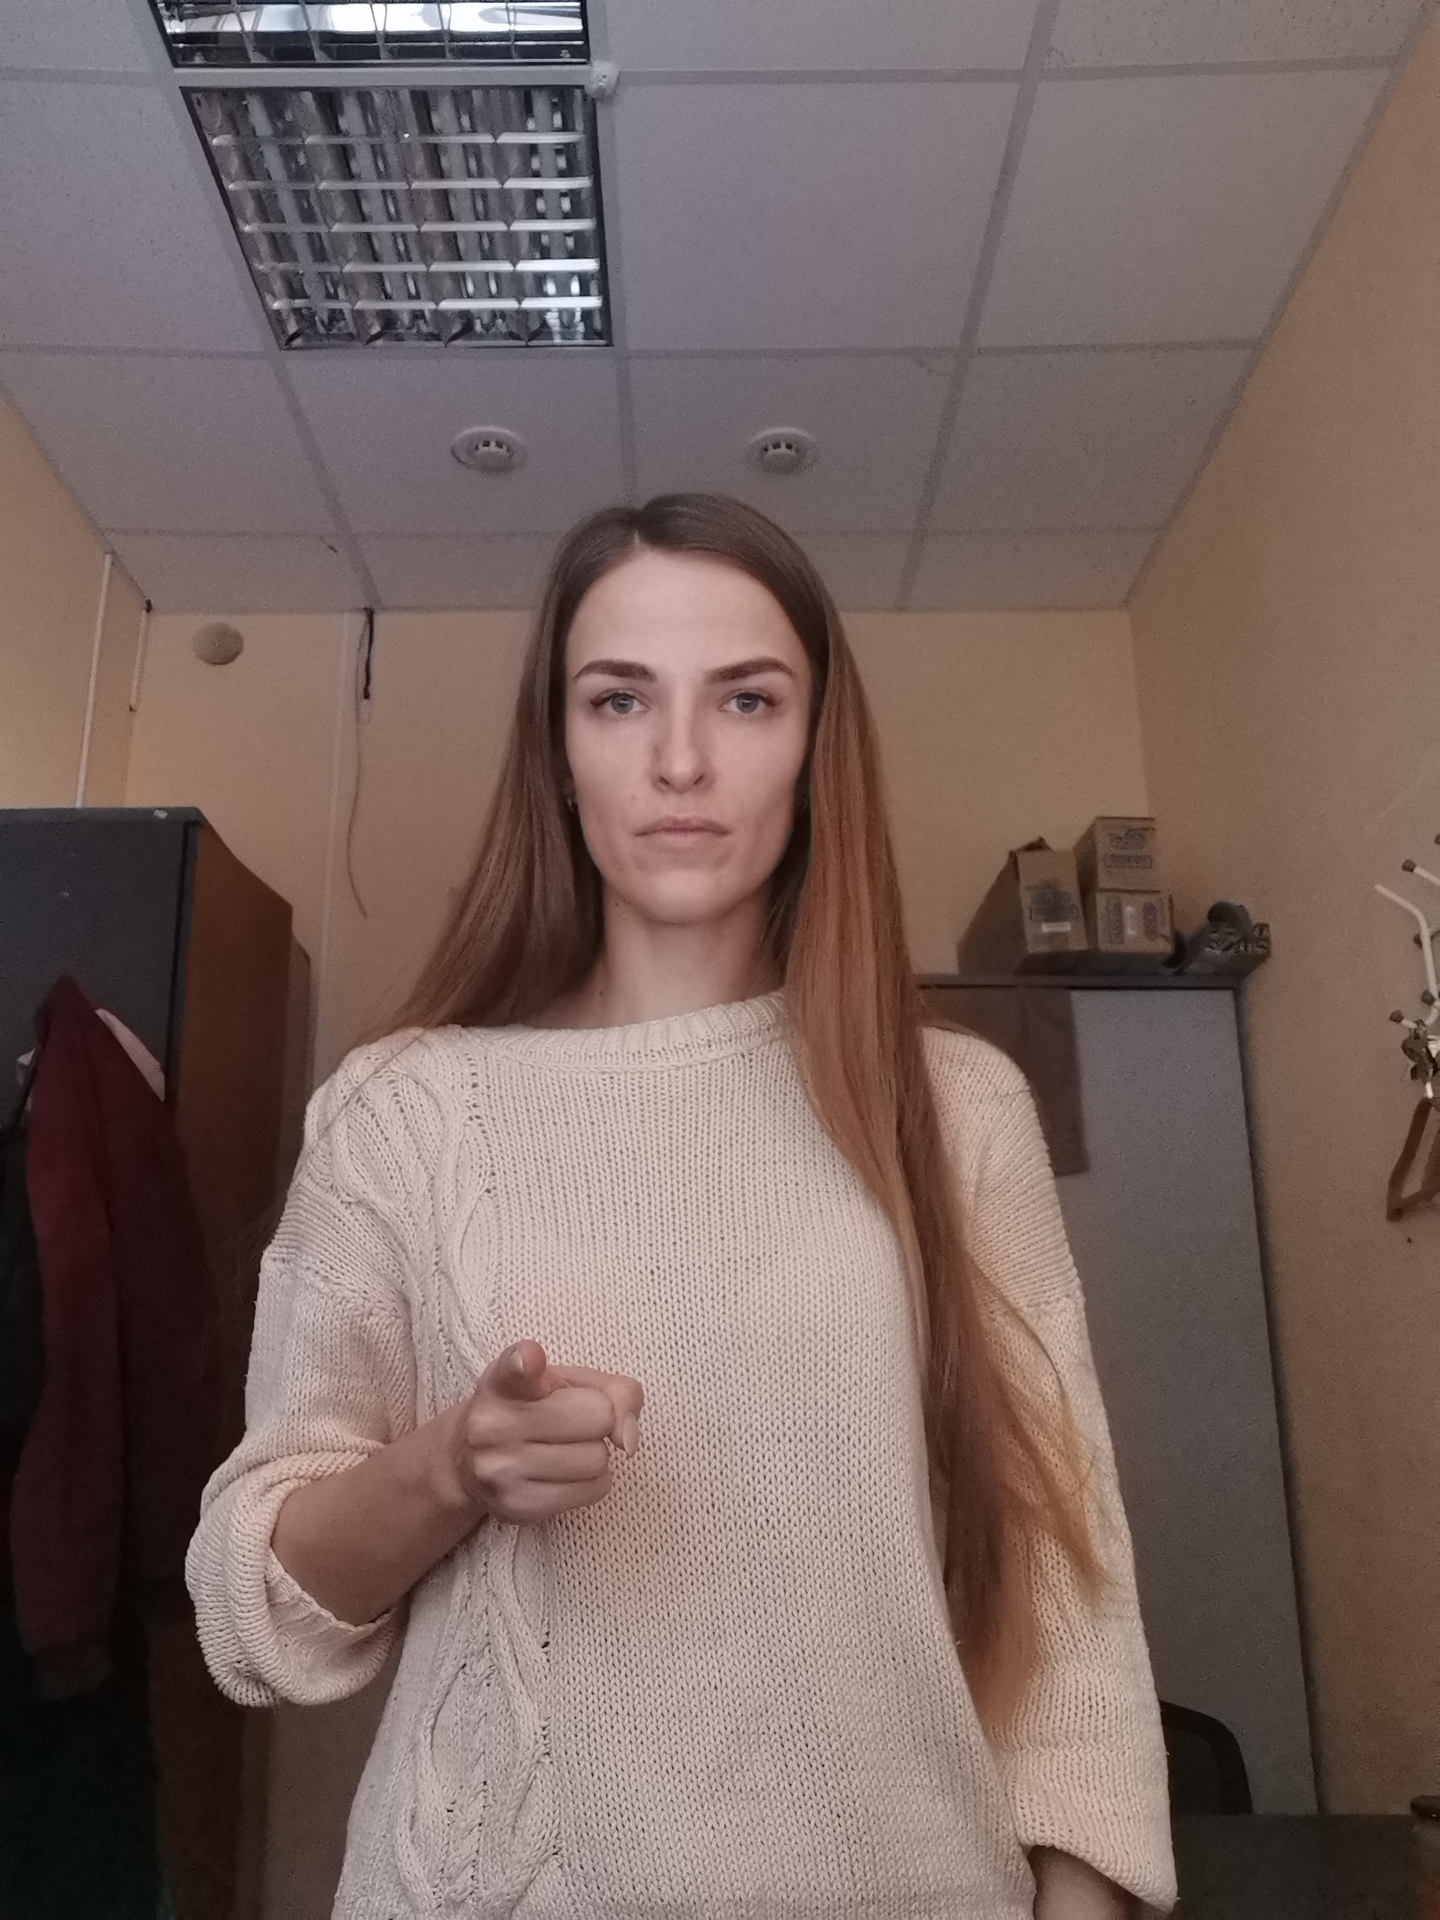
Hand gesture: point